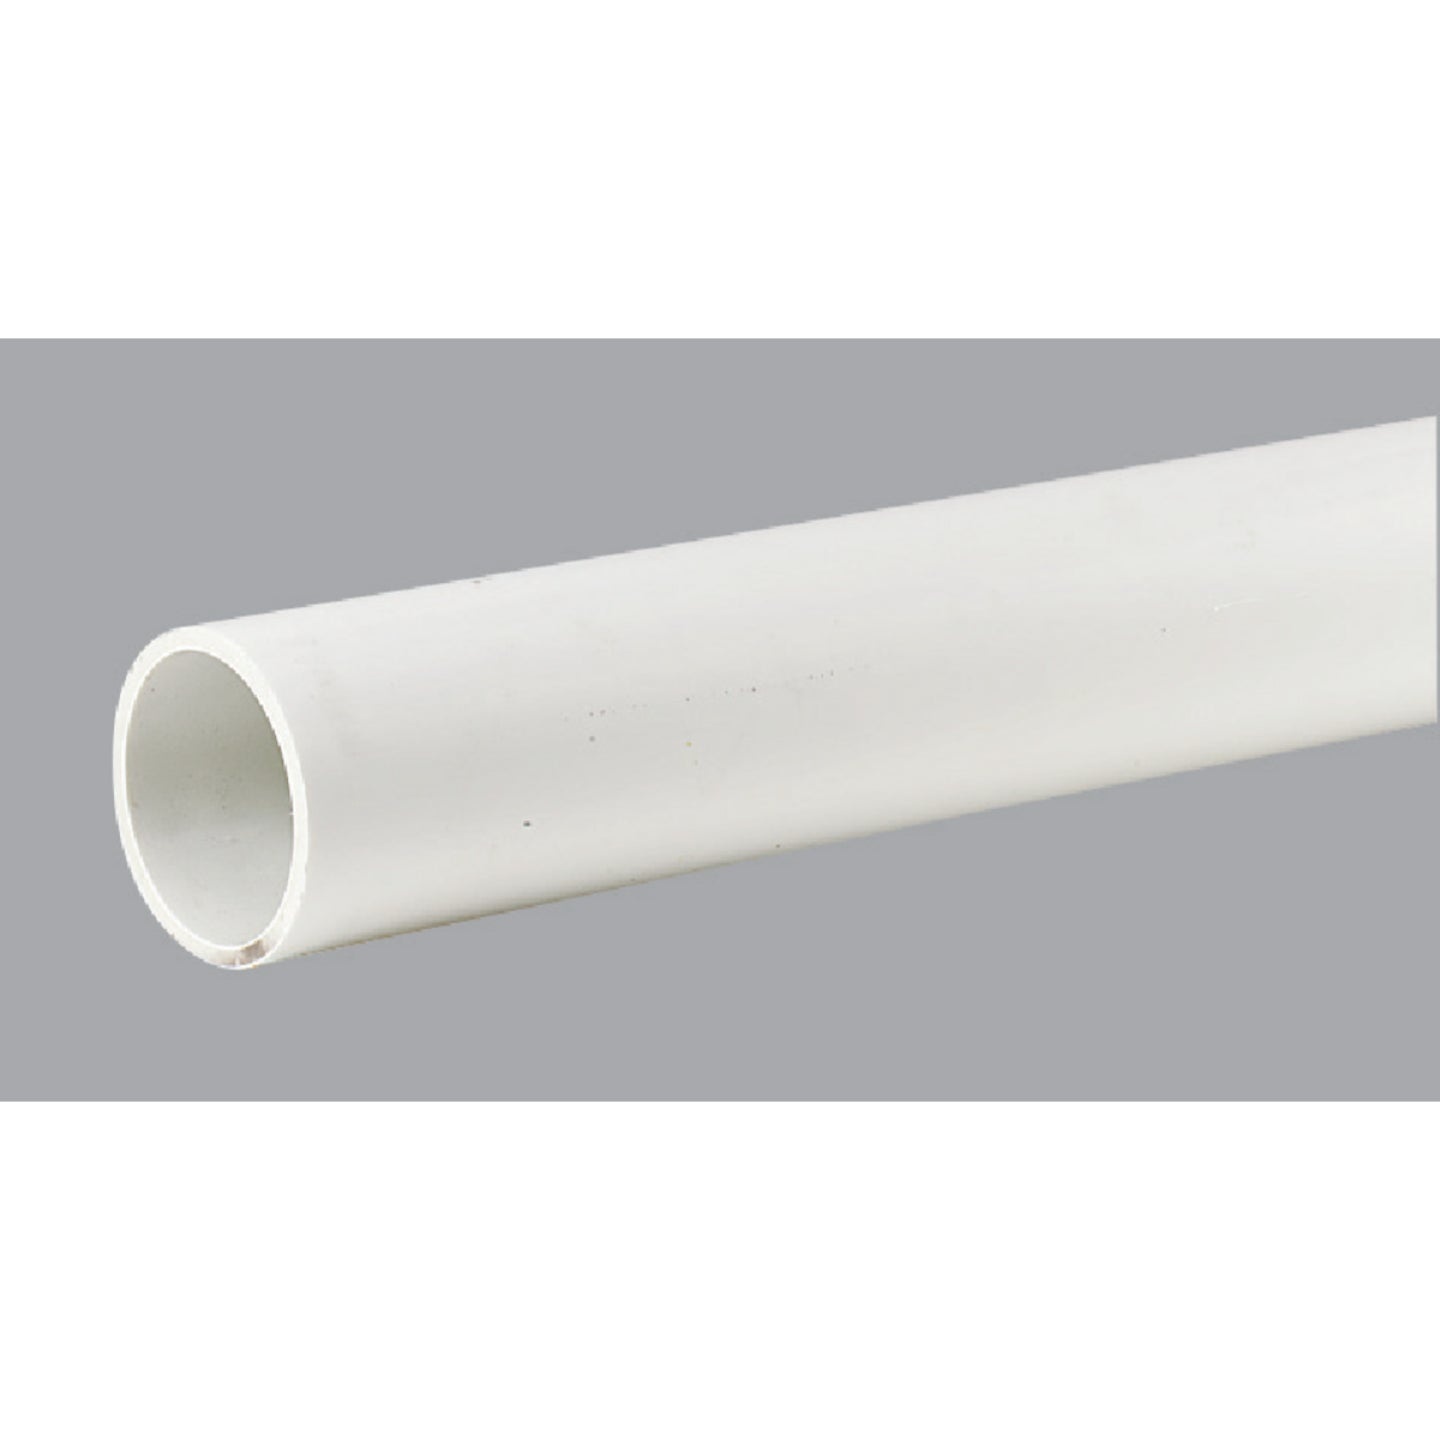
Charlotte Pipe 4 In. X 20 Ft. PVC-DWV Cellular Core Schedule 40 Pipe
Brand: Charlotte Pipe
Schedule 40 size drain, waste, and vent. NSF listed, ASTM F-891standard. Cellular core pipe offers the advantages of lighter weight, lower water noise, easier to cut and saw, higher tensile and impact strength. Same I.D. and O.D. dimensions as solid PVC Schedule 40 DWV pipe. Rated for DWV use only.
Category: Hardware > Plumbing > Plumbing Pipes > Drain Pipes